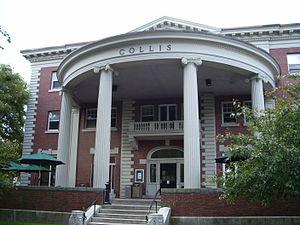
Le Dartmouth College est une université privée du nord-est des États-Unis, située dans la ville de Hanover, dans l'État du New Hampshire. Elle fait partie de l'Ivy League et constitue l'une des neuf universités coloniales fondées avant la Révolution américaine. Elle est l'un des plus anciens établissements d'enseignement supérieur américain et la plus petite de l'Ivy League avec 5 744 étudiants. Créé en 1769 par Eleazar Wheelock, avec des fonds levés partiellement par les efforts d'un prêcheur appelé Samson Occom, le Dartmouth College fonctionne aujourd'hui avec un budget annuel de 629,4 millions de dollars et une dotation de 4,5 milliards de dollars en 2015. Trois écoles spécialisées se trouvent sur son campus : de médecine, d'ingénierie et de commerce. L'université contribue à la vie culturelle de la région avec ses bibliothèques, son musée et son centre Hopkins. Elle affirme son identité grâce à ses traditions étudiantes anciennes et ses nombreuses équipes sportives.